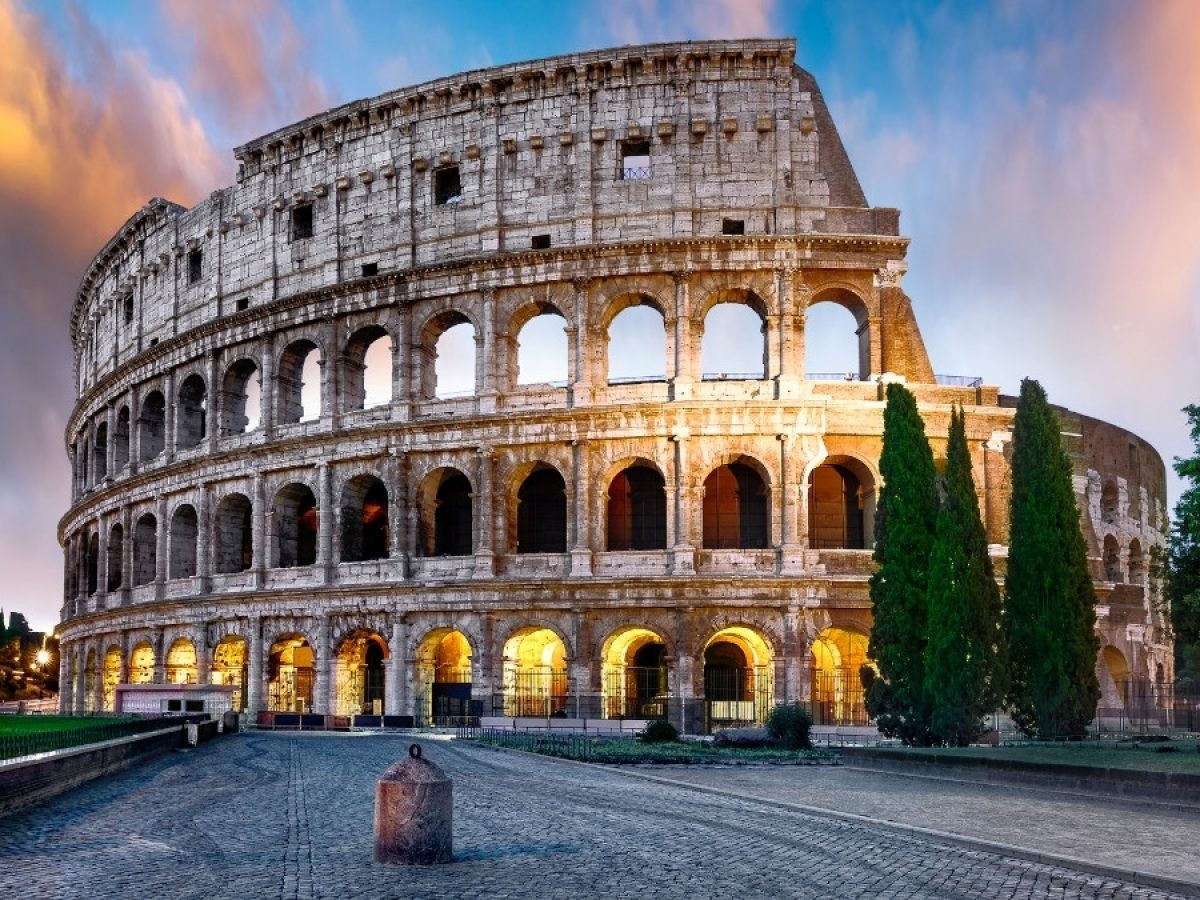
Landmark: Roman Colosseum